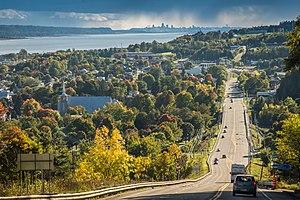
Vue du haut de la côte de Beaupré (route 138). La ville de Beaupré est en avant plant, par la suite, la ville de Saint-Anne-de-Beaupré, puis en arrière plan, les grattes-ciels de la ville de Québec
La Capitale-Nationale est une région administrative du Québec. Elle est composée de l'agglomération de Québec, de six municipalités régionales de comté, d'une réserve autochtone hors MRC et d'une municipalité de paroisse hors MRC. Elle ne doit pas être confondue avec la région de Québec.
Beaupré est une ville située dans la municipalité régionale de comté de la Côte-de-Beaupré, dans la région administrative de la Capitale-Nationale, au Québec, au Canada.
La Côte-de-Beaupré est une municipalité régionale de comté du Québec située dans la région administrative de la Capitale-Nationale, créée le 1ᵉʳ janvier 1982. Son chef-lieu est la ville de Château-Richer. Elle est composée de 11 municipalités : 3 villes, 4 municipalités, 2 paroisses et 2 territoires non organisés. Elle fait partie, sauf ses territoires non organisés, de la Communauté métropolitaine de Québec.
La route 138 est une route nationale québécoise et l'une des plus anciennes routes du Canada. Elle suit une orientation est/ouest et est située en grande partie sur la rive nord du fleuve Saint-Laurent. Elle dessert les régions de la Montérégie, de Montréal, de Lanaudière, de la Mauricie, de la Capitale-Nationale et de la Côte-Nord.